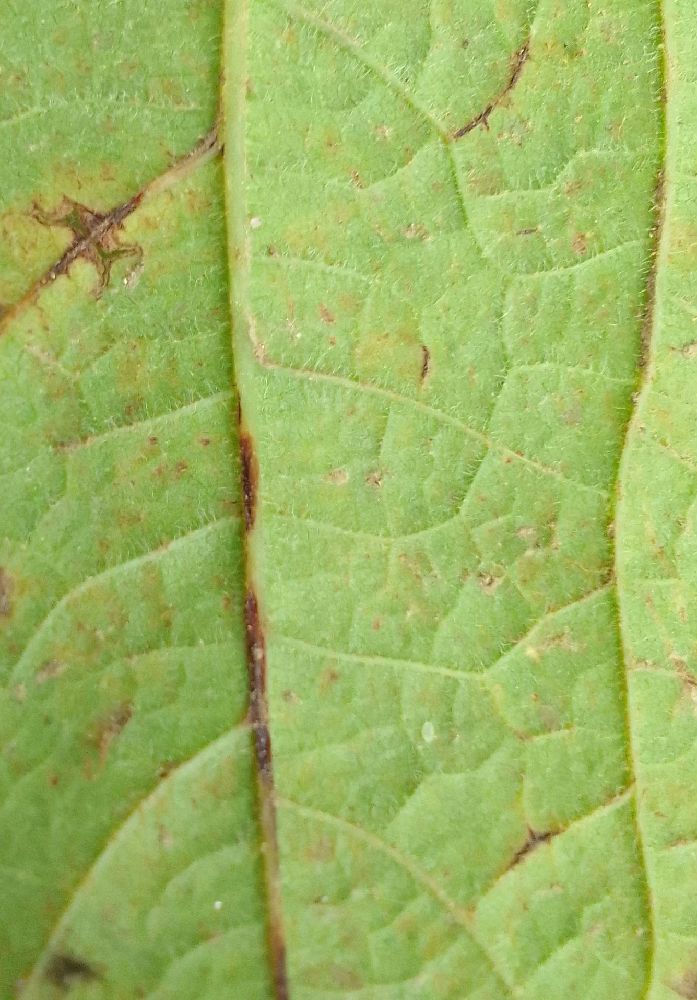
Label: anthracnose